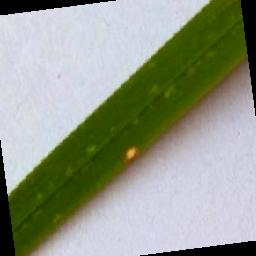
Label: Rice___Leaf_Blast